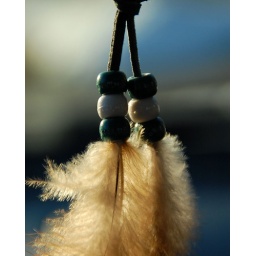
dream catcher in my car ... my good luck machine =)